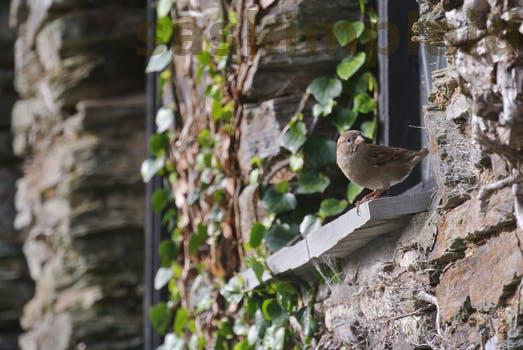
Label: Watermark